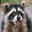
Label: raccoon